Pristina

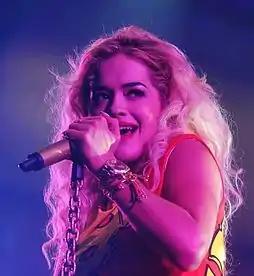
Singer Rita Ora was born in Pristina to Albanian parents

Pristina is home to the largest cultural institutions of the country, such as the National Theatre of Kosovo, National Archaeology, Ethnography and Natural science Museum, National Art Gallery and the Ethnological Museum. The National Library of Kosovo has more than 1.8 million books, periodicals, maps, atlases, microfilms and other library materials.